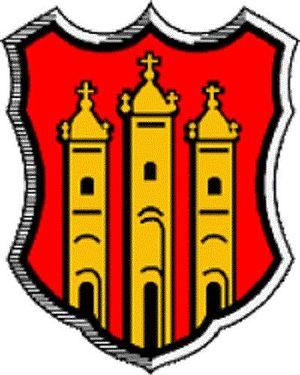
La frontière entre l’Autriche et la Hongrie sépare deux pays membres de l’Union européenne.
Neckenmarkt est une commune autrichienne du district d'Oberpullendorf dans le Burgenland.